Lauri Riikonen

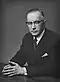
Lauri Riikonen in 1960

Lauri Riikonen (31 December 1900 – 24 June 1973) was a Finnish jurist and politician, born in Pielisjärvi. He was a member of the Parliament of Finland from 1945 to 1950, representing the Agrarian League. He served as Deputy Minister of the Interior from 17 March to 30 September 1950 and Deputy Minister of Transport and Public Works from 24 March to 31 March 1950. He was the governor of Kuopio Province from 1950 to 1960 and of Northern Karelia Province from 1960 to 1967.